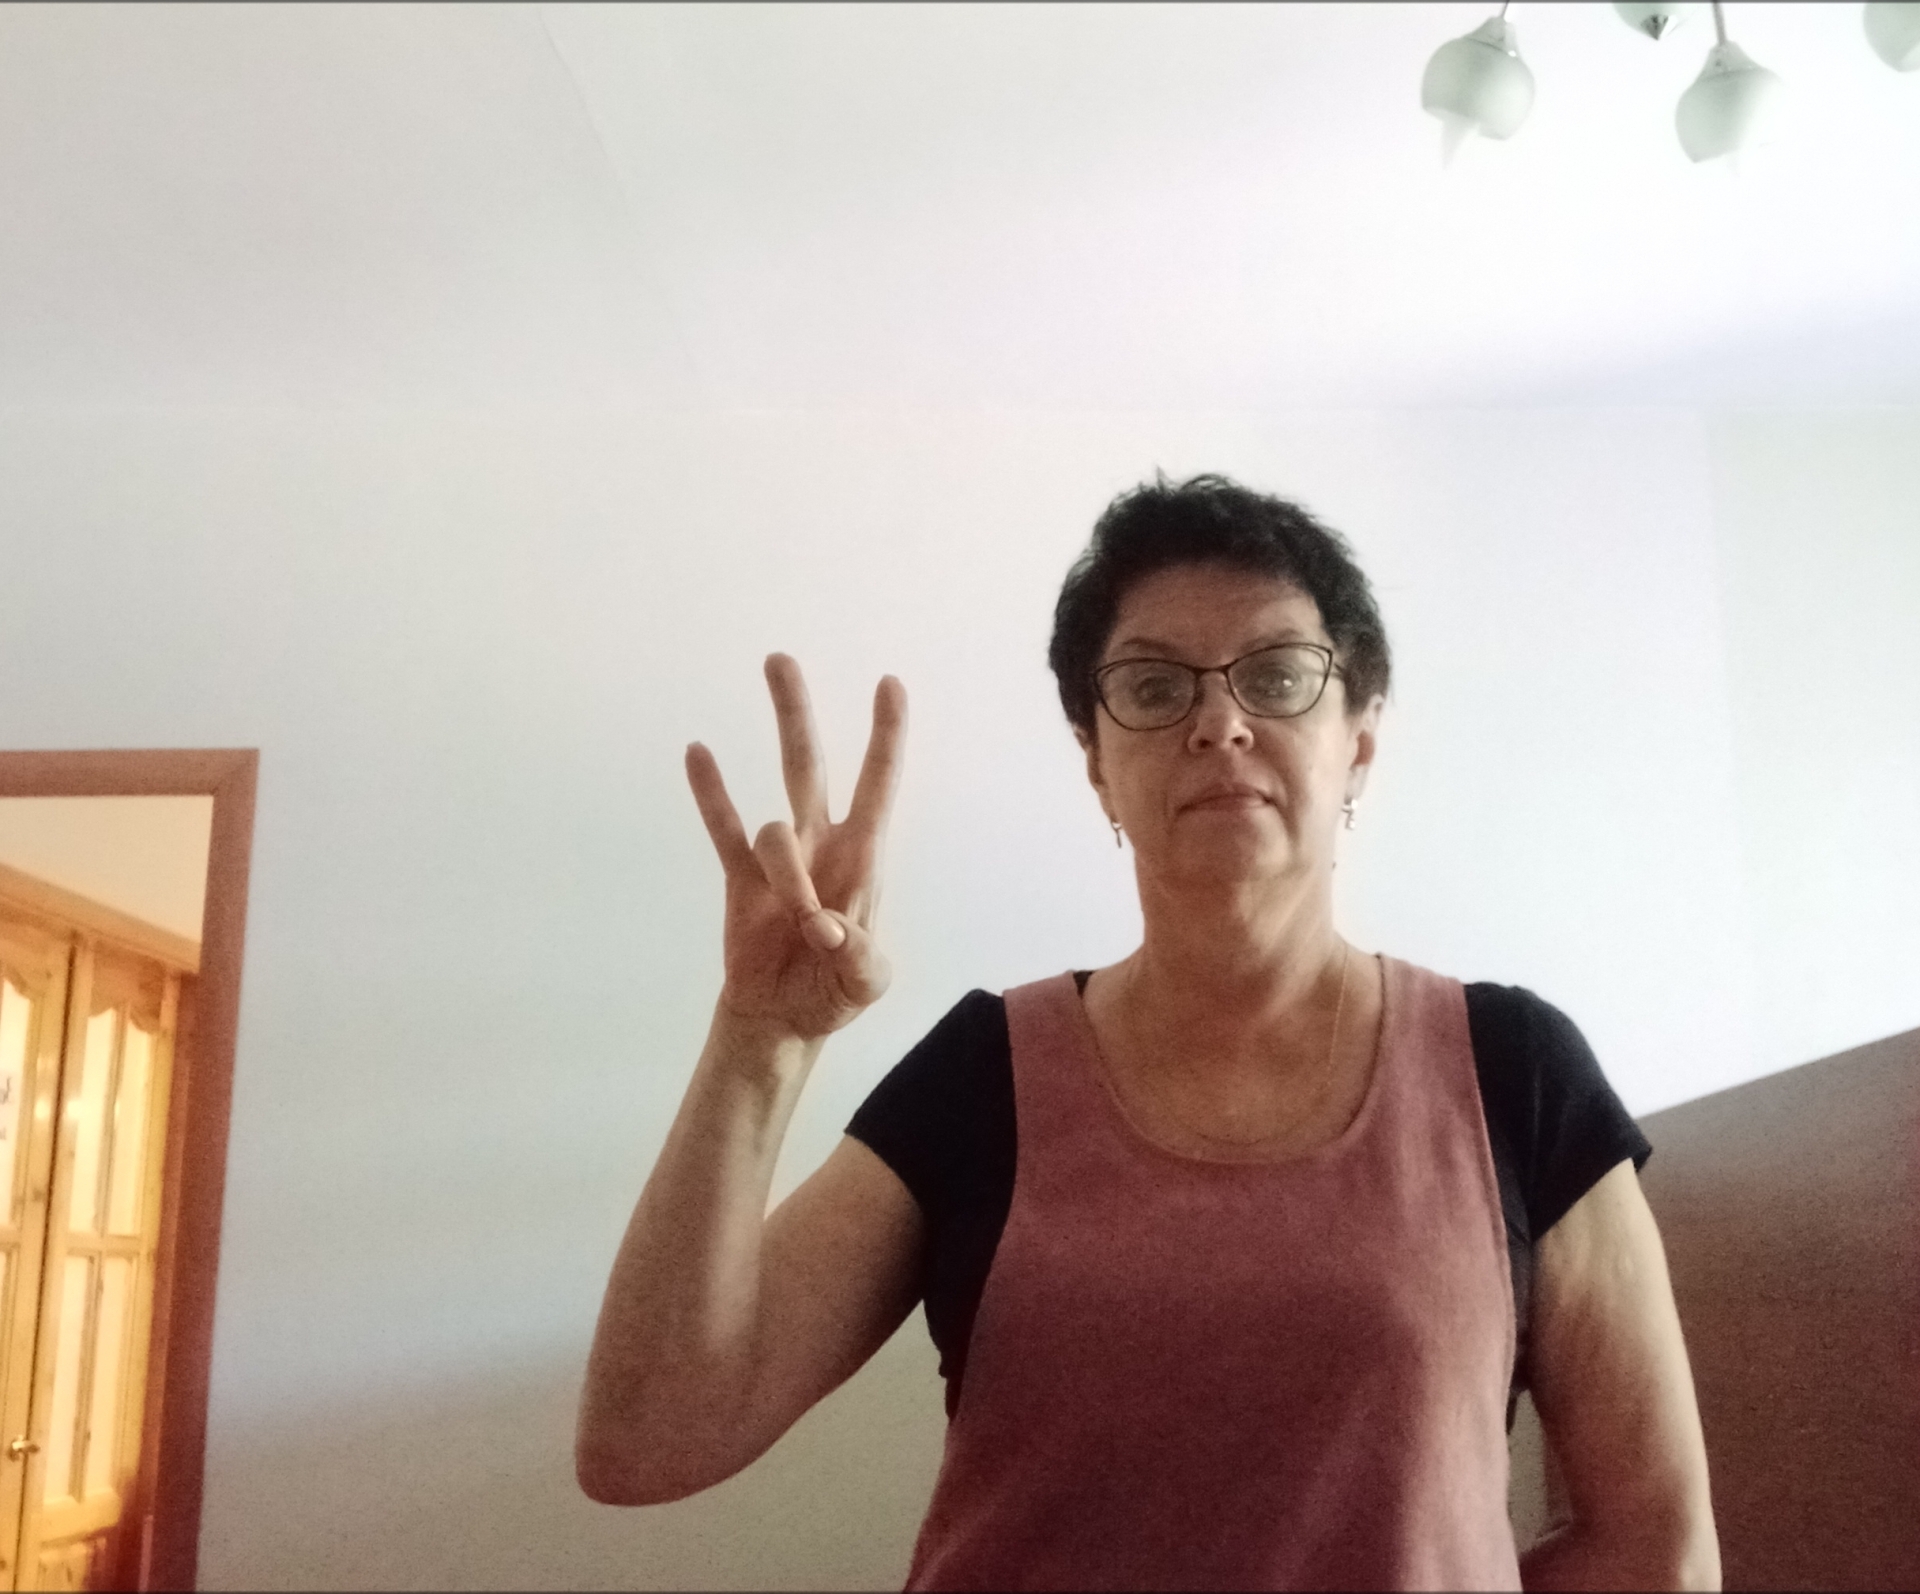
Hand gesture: three3